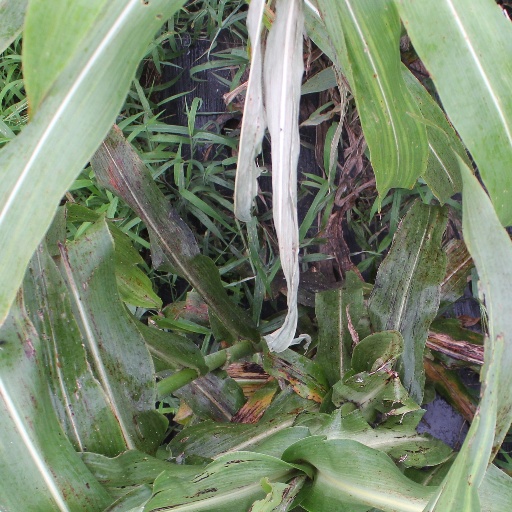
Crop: sorghum